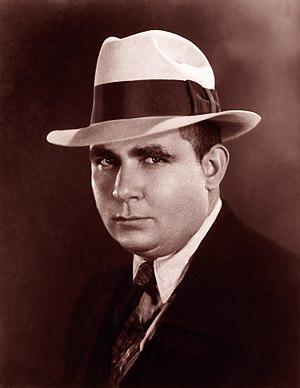
Le mythe de Cthulhu est un univers de fiction collectif, développé par de multiples auteurs à partir de l'œuvre de l'écrivain américain Howard Phillips Lovecraft.
Conan le Barbare ou Conan le Cimmérien est un personnage de fiction, dont la première nouvelle a été écrite par Robert E. Howard en 1932, et dont les histoires ont été initialement publiées au cours des années 1930 dans le pulp Weird Tales. C'est avec ces récits que Howard a donné naissance à la forme moderne du genre littéraire de l'heroic-fantasy.
Conan ou Conan le Barbare au Québec est un film d'heroic fantasy américain en trois dimensions réalisé par Marcus Nispel sorti en 2011. Il s’agit de l’adaptation du personnage Conan le Barbare créé par Robert E. Howard.
Robert E. Howard est un nouvelliste et romancier américain né le 22 janvier 1906 à Peaster et mort le 11 juin 1936 à Cross Plains. Il est considéré, avec J. R. R. Tolkien et H. P. Lovecraft comme l'un des pères de la littérature fantastique moderne. Il est surtout l’inventeur de l’heroic fantasy, avec les aventures de son héros Conan le Cimmérien.